Horn Concerto No. 4

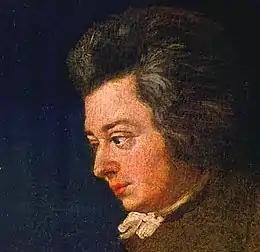
The composer in 1782

Wolfgang Amadeus Mozart's Horn Concerto No. 4 in E-flat major, K. 495 was completed in 1786.